Kinsale Head gas field

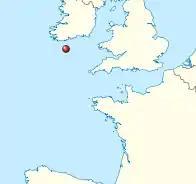

The Kinsale Head gas field is a depleted offshore natural gas field in the Celtic Sea, located off the southern coast of County Cork, Ireland. Discovered in 1971 near the Old Head of Kinsale, it met Ireland's gas needs until 1996. The gas field is located in a water depth of 100 metres and 1,000 metres below the seabed.